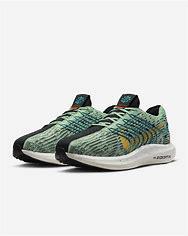
Brand: Nike
Model: Pegasus Turbo Next Nature